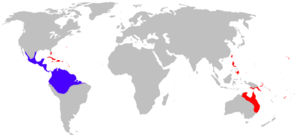
Rhinella marina, le Crapaud buffle, autrefois parfois nommé Bufo marinus, est une espèce d'amphibiens de la famille des Bufonidae. Ce crapaud est originaire d'Amérique centrale et d'Amérique du Sud, mais il a été introduit sur diverses îles d'Océanie et des Caraïbes. Il appartient au genre Rhinella, qui comprend diverses espèces de crapauds d'Amérique centrale et du Sud. Le Crapaud buffle est prolifique : les femelles pondent des centaines d'œufs regroupés dans un même amas. C'est un animal opportuniste, se nourrissant d'animaux vivants comme morts, ce qui est très inhabituel chez les anoures. Les adultes mesurent entre 10 et 15 cm de longueur. Le plus gros spécimen jamais rencontré pesait 2,65 kg pour 38 cm de long.
Les espèces d'amphibiens originaires d'Australie sont toutes membres du sous-ordre des Neobatrachia qui forme le plus grand des sous-ordres des Anoures. Environ 230 espèces sur les 5 280 espèces du sous-ordre vivent en Australie et 93 % d'entre elles sont endémiques. Comparée à celle d'autres continents, la diversité est faible. Elle est peut-être liée au climat d'un pays constitué pour sa plus grande part de zones semi-arides. À signaler un amphibien importé volontairement et devenu invasif, le crapaud buffle, Rhinella marina.